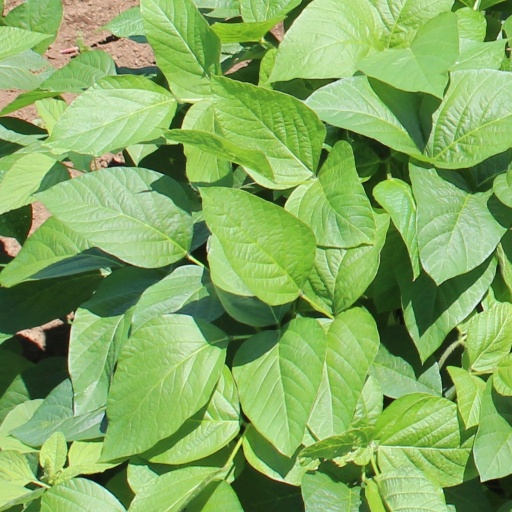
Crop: soybean